Säynätsalo Town Hall

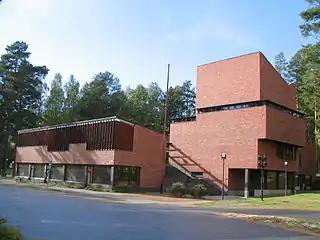
Säynätsalo Town Hall

The Säynätsalo Town Hall is a multifunction building complex, consisting of two main buildings organised around a central courtyard: a U-shaped council chamber and town hall with administrative offices, and a community library with flats. The Town Hall was designed by Finnish architect Alvar Aalto for the municipality of Säynätsalo (merged with the municipality of Jyväskylä in 1993) in Central Finland. Aalto received the commission after a design contest in 1949, and the building was completed in December 1951.